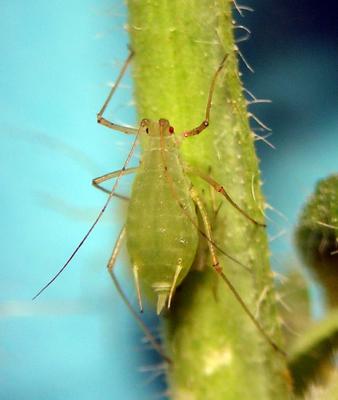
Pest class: pea_aphid